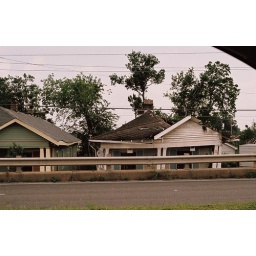
shots from in the car on the road just as we cross over the bridge where the levees broke.